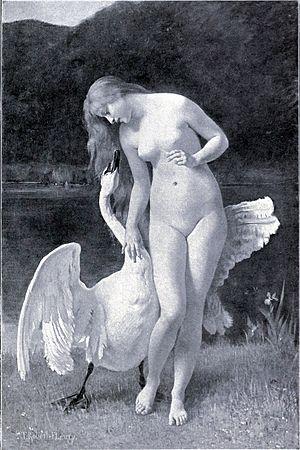
Léda